The Papers of Benjamin Franklin

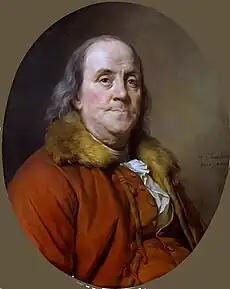
During his entire adult life Franklin saved his correspondence, documents and other writings, which today include some 30,000 extant items.

During his entire adult life Franklin saved his correspondence, documents and other writings, which today include some 30,000 extant items.

The Papers of Benjamin Franklin is a collaborative effort by a team of scholars at Yale University, American Philosophical Society and others who have searched, collected, edited, and published the numerous letters from and to Benjamin Franklin, and other works, especially those involved with the American Revolutionary period and thereafter. The publication of Franklin's papers has been an ongoing production since its first issue in 1959, and is expected to reach nearly fifty volumes, with more than forty volumes completed as of 2022. The costly project was made possible from donations by the American Philosophical Association and "Life magazine".